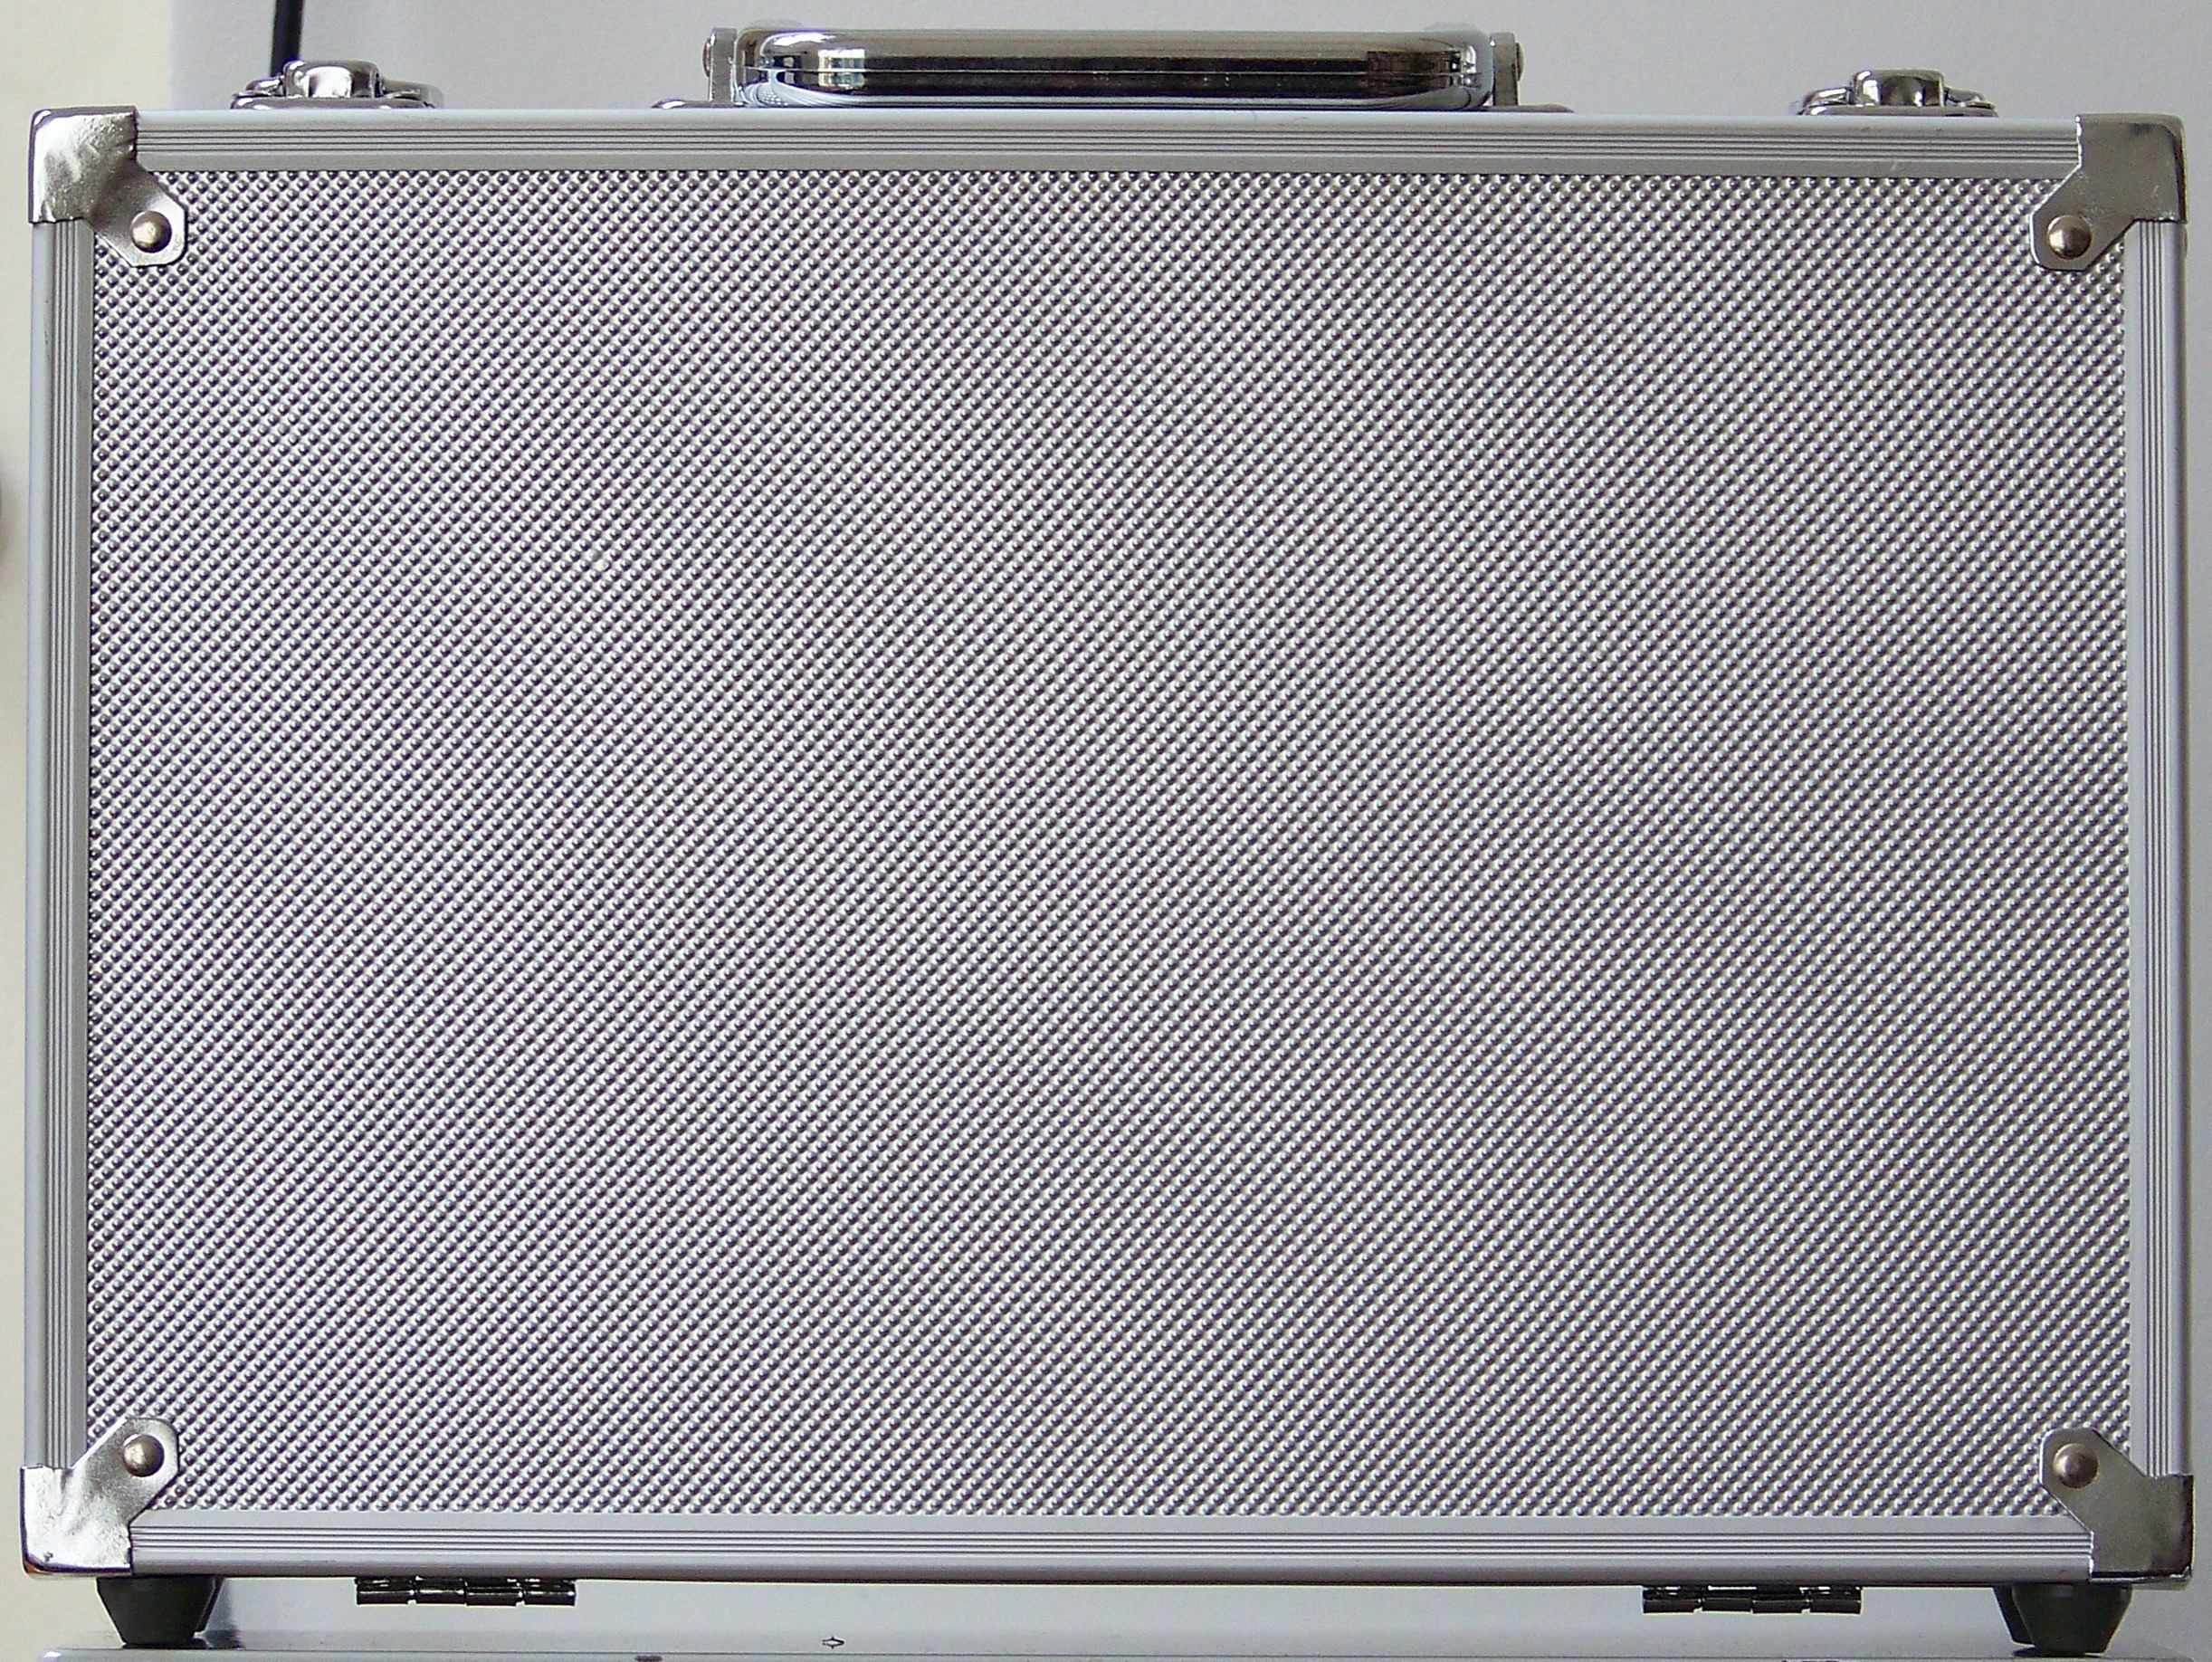
texture, grille, musical instrument, briefcase, background, radiator, suitcase, electronic instrument, guitar amplifier, fender g dec